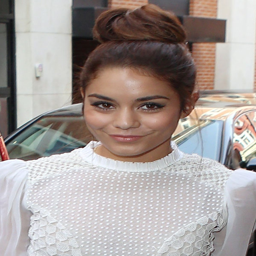
celebrity approved hairstyles for the first day of school